Yankee Stadium (1923)

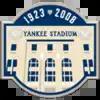
Logo to commemorate the stadium's last season.

The outside shell of the stadium remained the same, with its original concrete walls painted over. Among the more noticeable changes after the renovation was the removal of 118 columns reinforcing each tier of the stadium's grandstand. The stadium's roof, including its distinctive metal frieze, was replaced by the new upper shell and new lights were added. A white painted concrete replica of the frieze was added atop the wall encircling the bleachers. The playing field was lowered by about and moved outward slightly. Escalators and ramps were added in three sections to make the upper deck more accessible. The original wooden stadium seats were replaced with wider plastic ones and the upper deck expanded upward nine rows, excluding the walkway. A new upper concourse was built above the old and original concourse exits were closed in by new seating. A new middle tier was built featuring a larger press box and 16 luxury boxes. About one-third of the bleacher seats were eliminated, their middle section converted to a blacked-out batter's eye. A wall was built behind the bleachers blocking the views from Gerard Avenue and the elevated subway platform above River Avenue. On this wall, the Yankees erected the first instant replay display in baseball, referred to in literature as a "telescreen". All told, the Stadium was reduced to a listed capacity of 57,545. The Stadium's playing field was drastically altered. "Death Valley" was reduced by more than while the right-field home-run porch was moved out. Monuments once in play were moved to a newly created Monument Park. In 1985, the left field fence was moved in and the stadium assumed its final dimensions in 1988. Although it was essentially the same structure, the renovations were significant enough that some sources consider them two different stadiums. The ESPN Sports Almanac, for instance, calls the original stadium "Yankee Stadium I" and the renovated stadium "Yankee Stadium II".